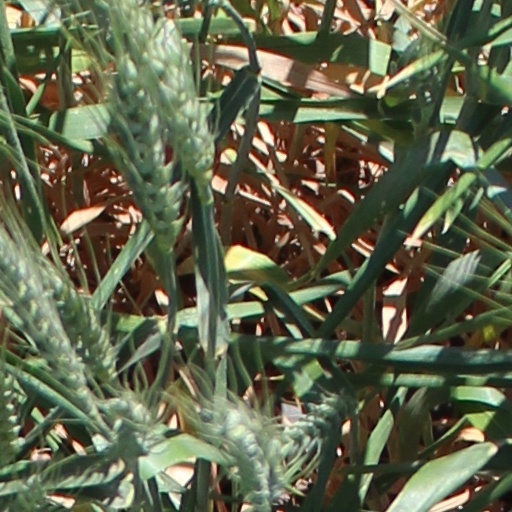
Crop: wheat